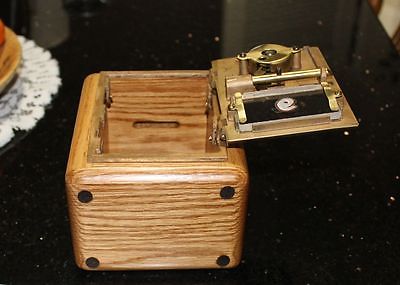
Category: cabinet